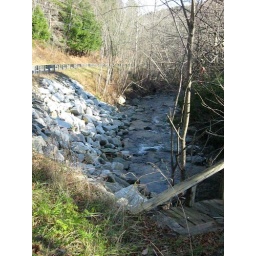
river by abandoned house